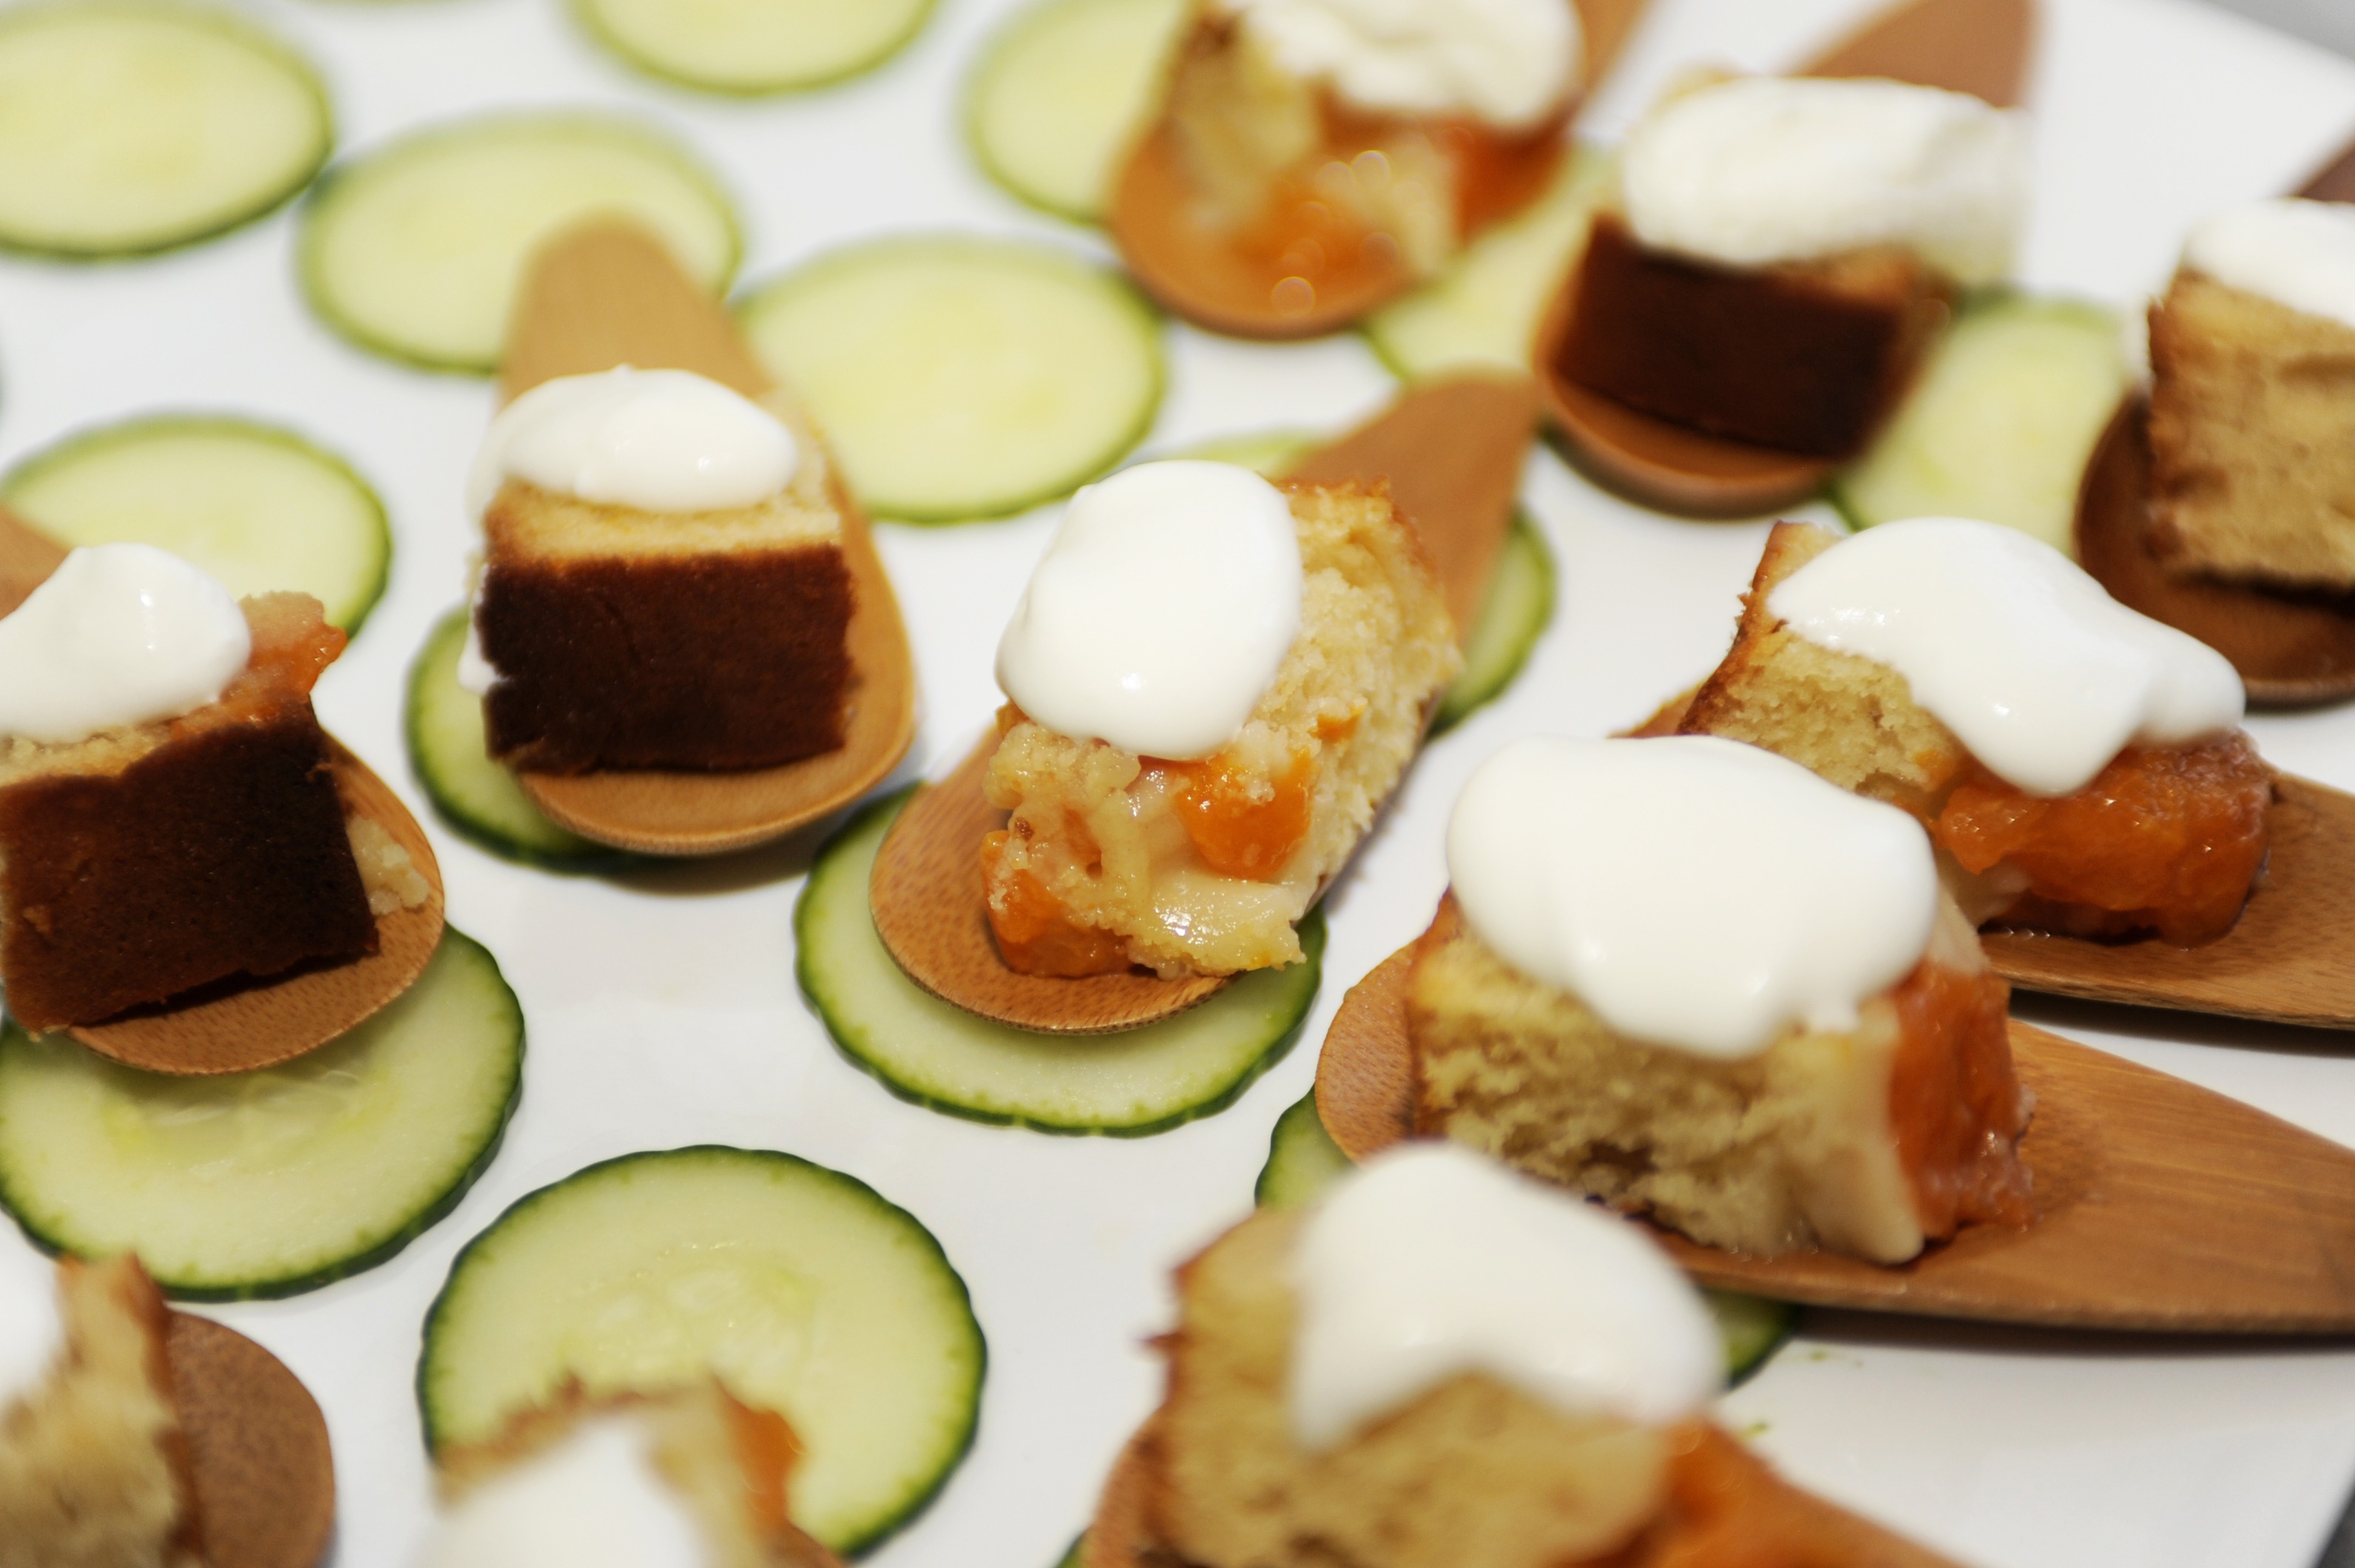
desert, restaurant, dish, meal, food, ingredient, herb, produce, small, fresh, colorful, breakfast, gourmet, healthy, snack, dessert, eat, cuisine, cream, delicious, slice, sandwich, cheese, asian food, party, tasty, cucumber, canape, salmon, fast, catering, starter, edible, traditional, sliced, topping, appetizing, portion, appetizer, hors d oeuvre, finger food, d oeuvre, fingerfood, petit four